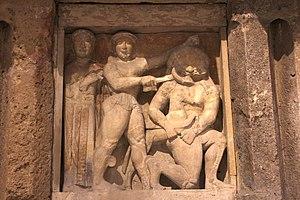
Métope du temple C de Sélinonte montrant Persée décapitant Méduse qui tient Pégase dans ses bras. Vers 540-510 avant J.-C.
Méduse, appelée aussi la Gorgone, est dans la mythologie grecque l'une des trois Gorgones. Elle est la seule à être mortelle. Fille de Phorcys et Céto, et donc petite-fille de l'union de la Terre avec l'Océan, elle appartient au groupe des divinités primordiales, tout comme ses cousines, la Chimère et l'Hydre de Lerne, qui, elles aussi, avaient des traits associés à l'image du serpent et ont été détruites par des héros. Même si elle figure au fronton de plusieurs temples, elle ne faisait l'objet d'aucun culte.